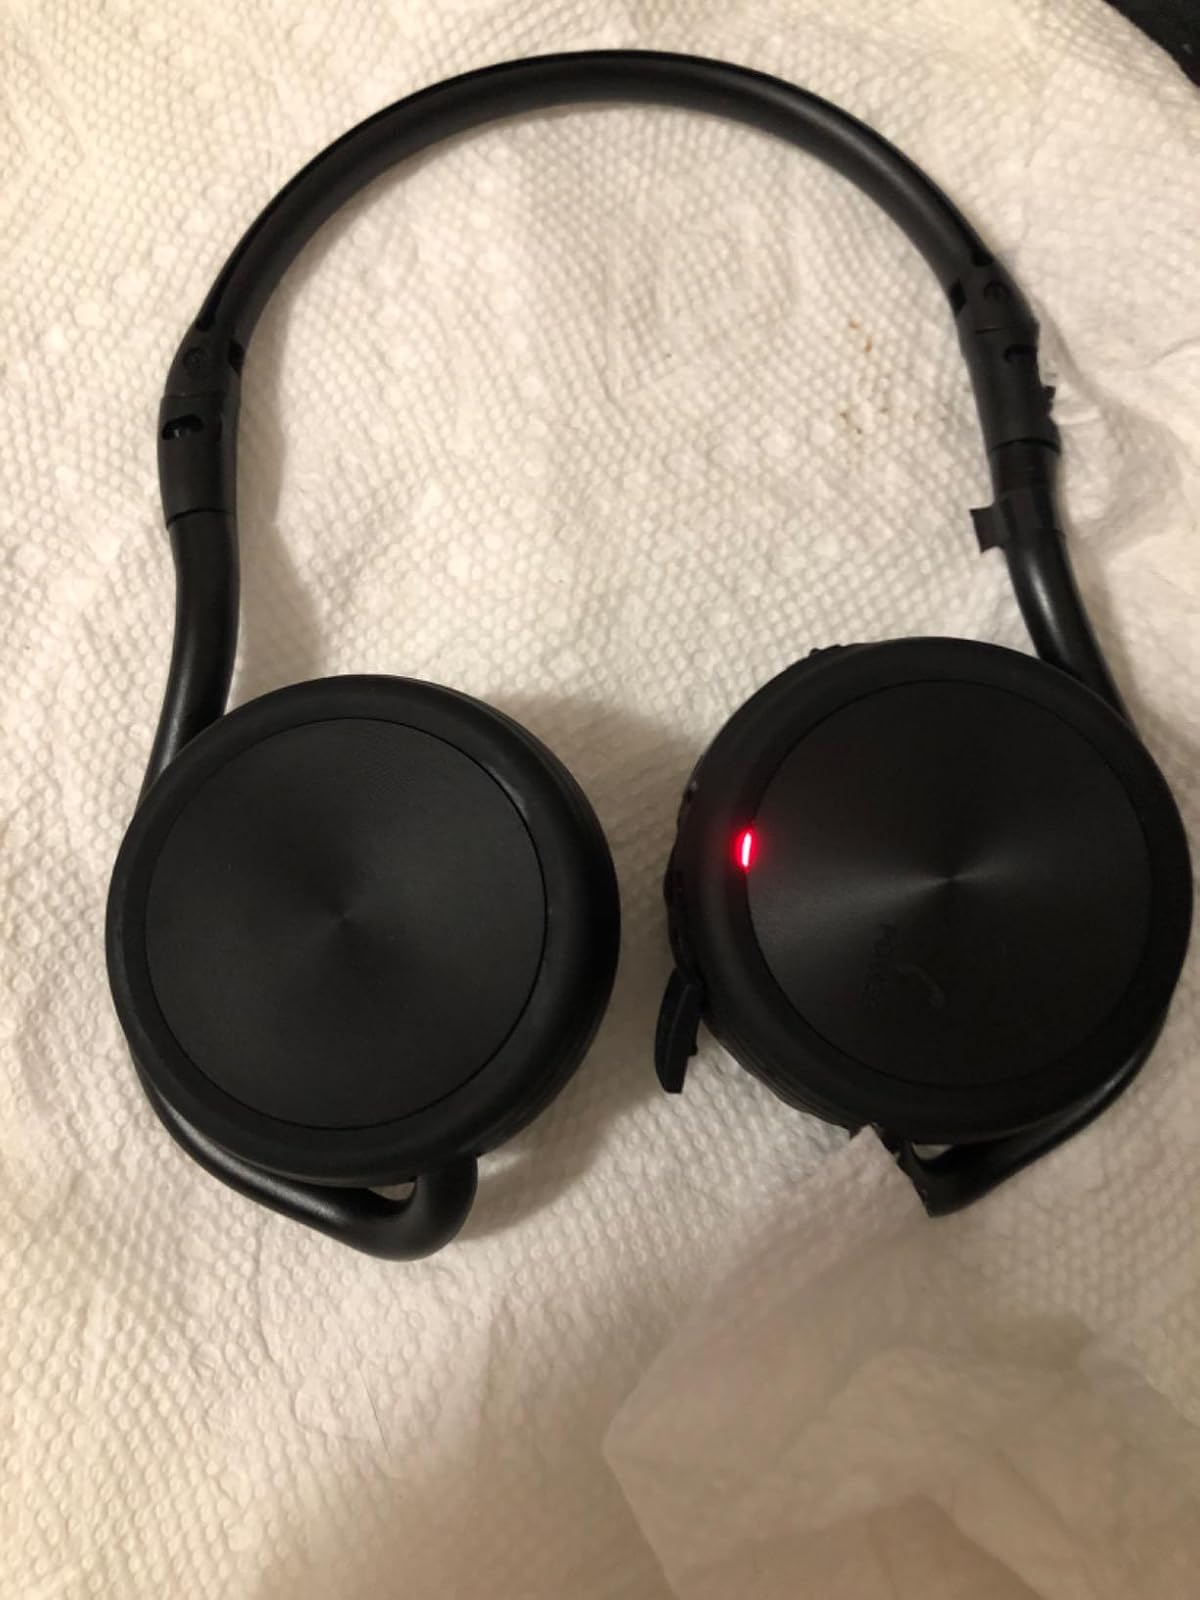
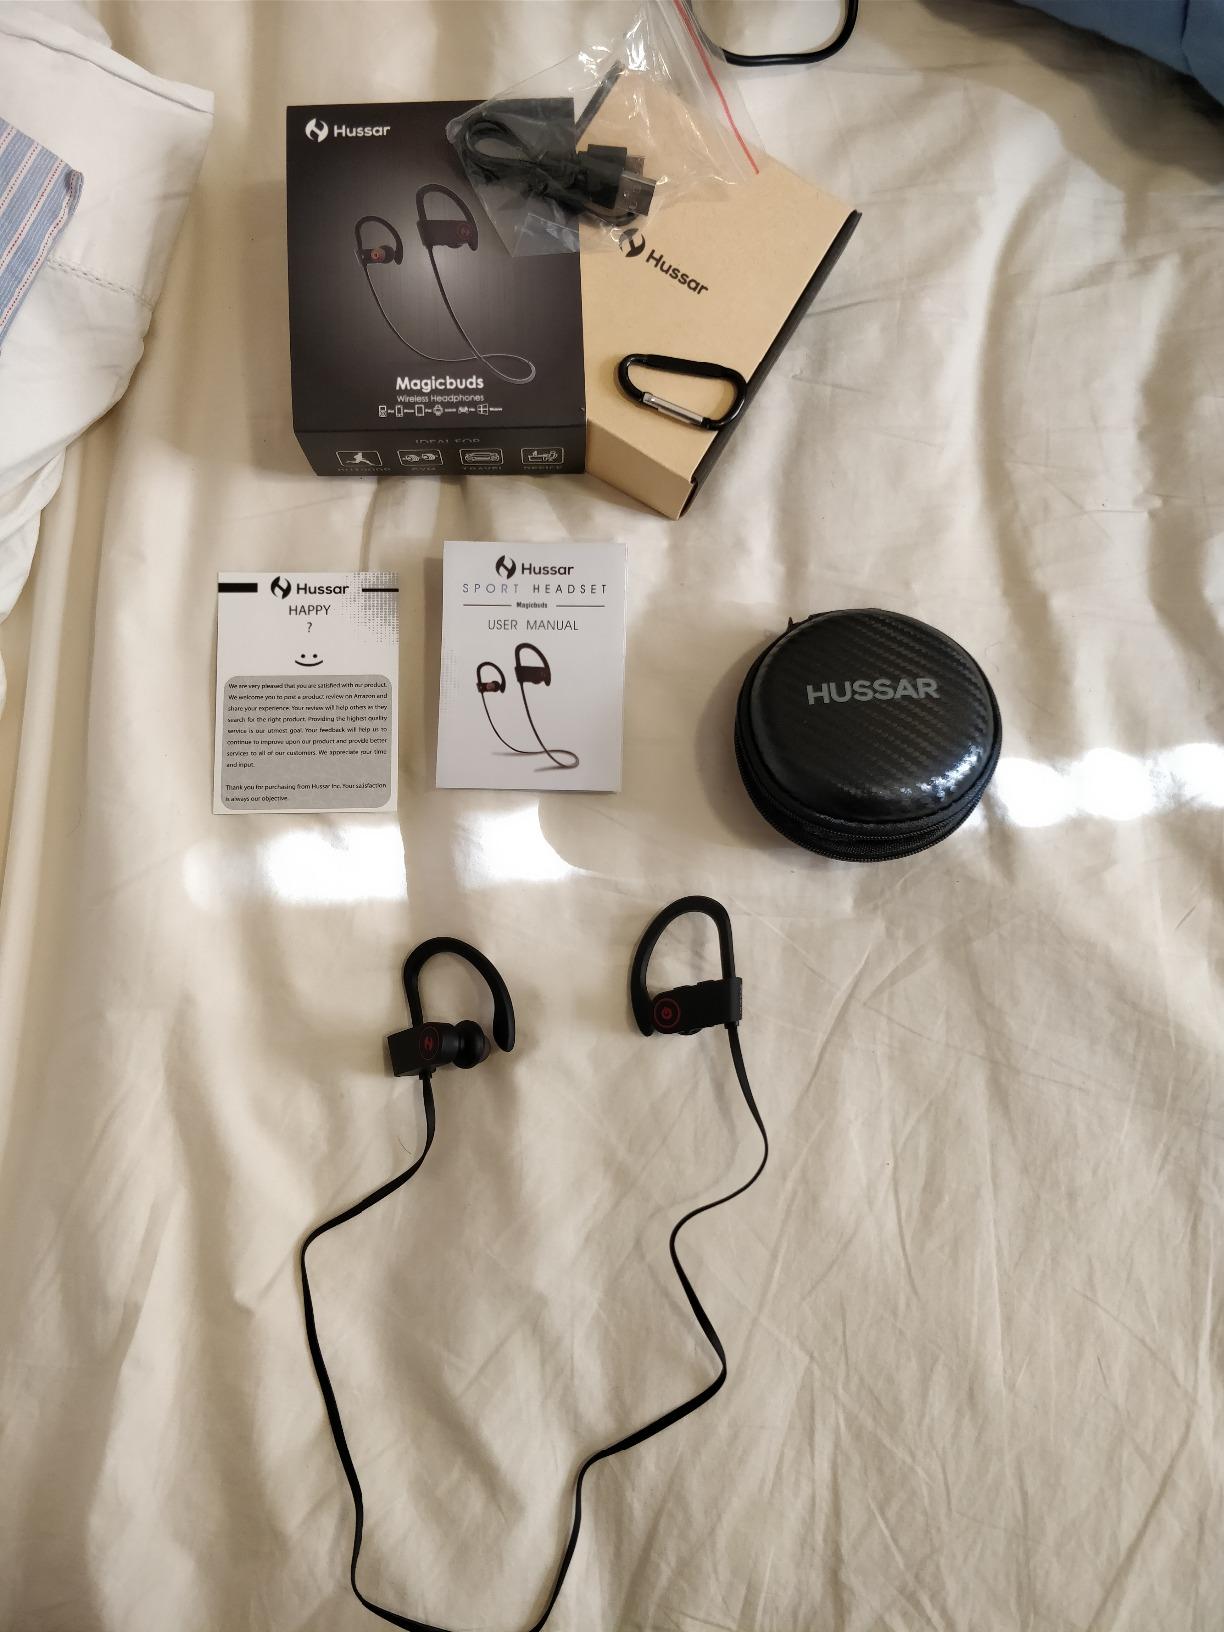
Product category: headphones
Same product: no